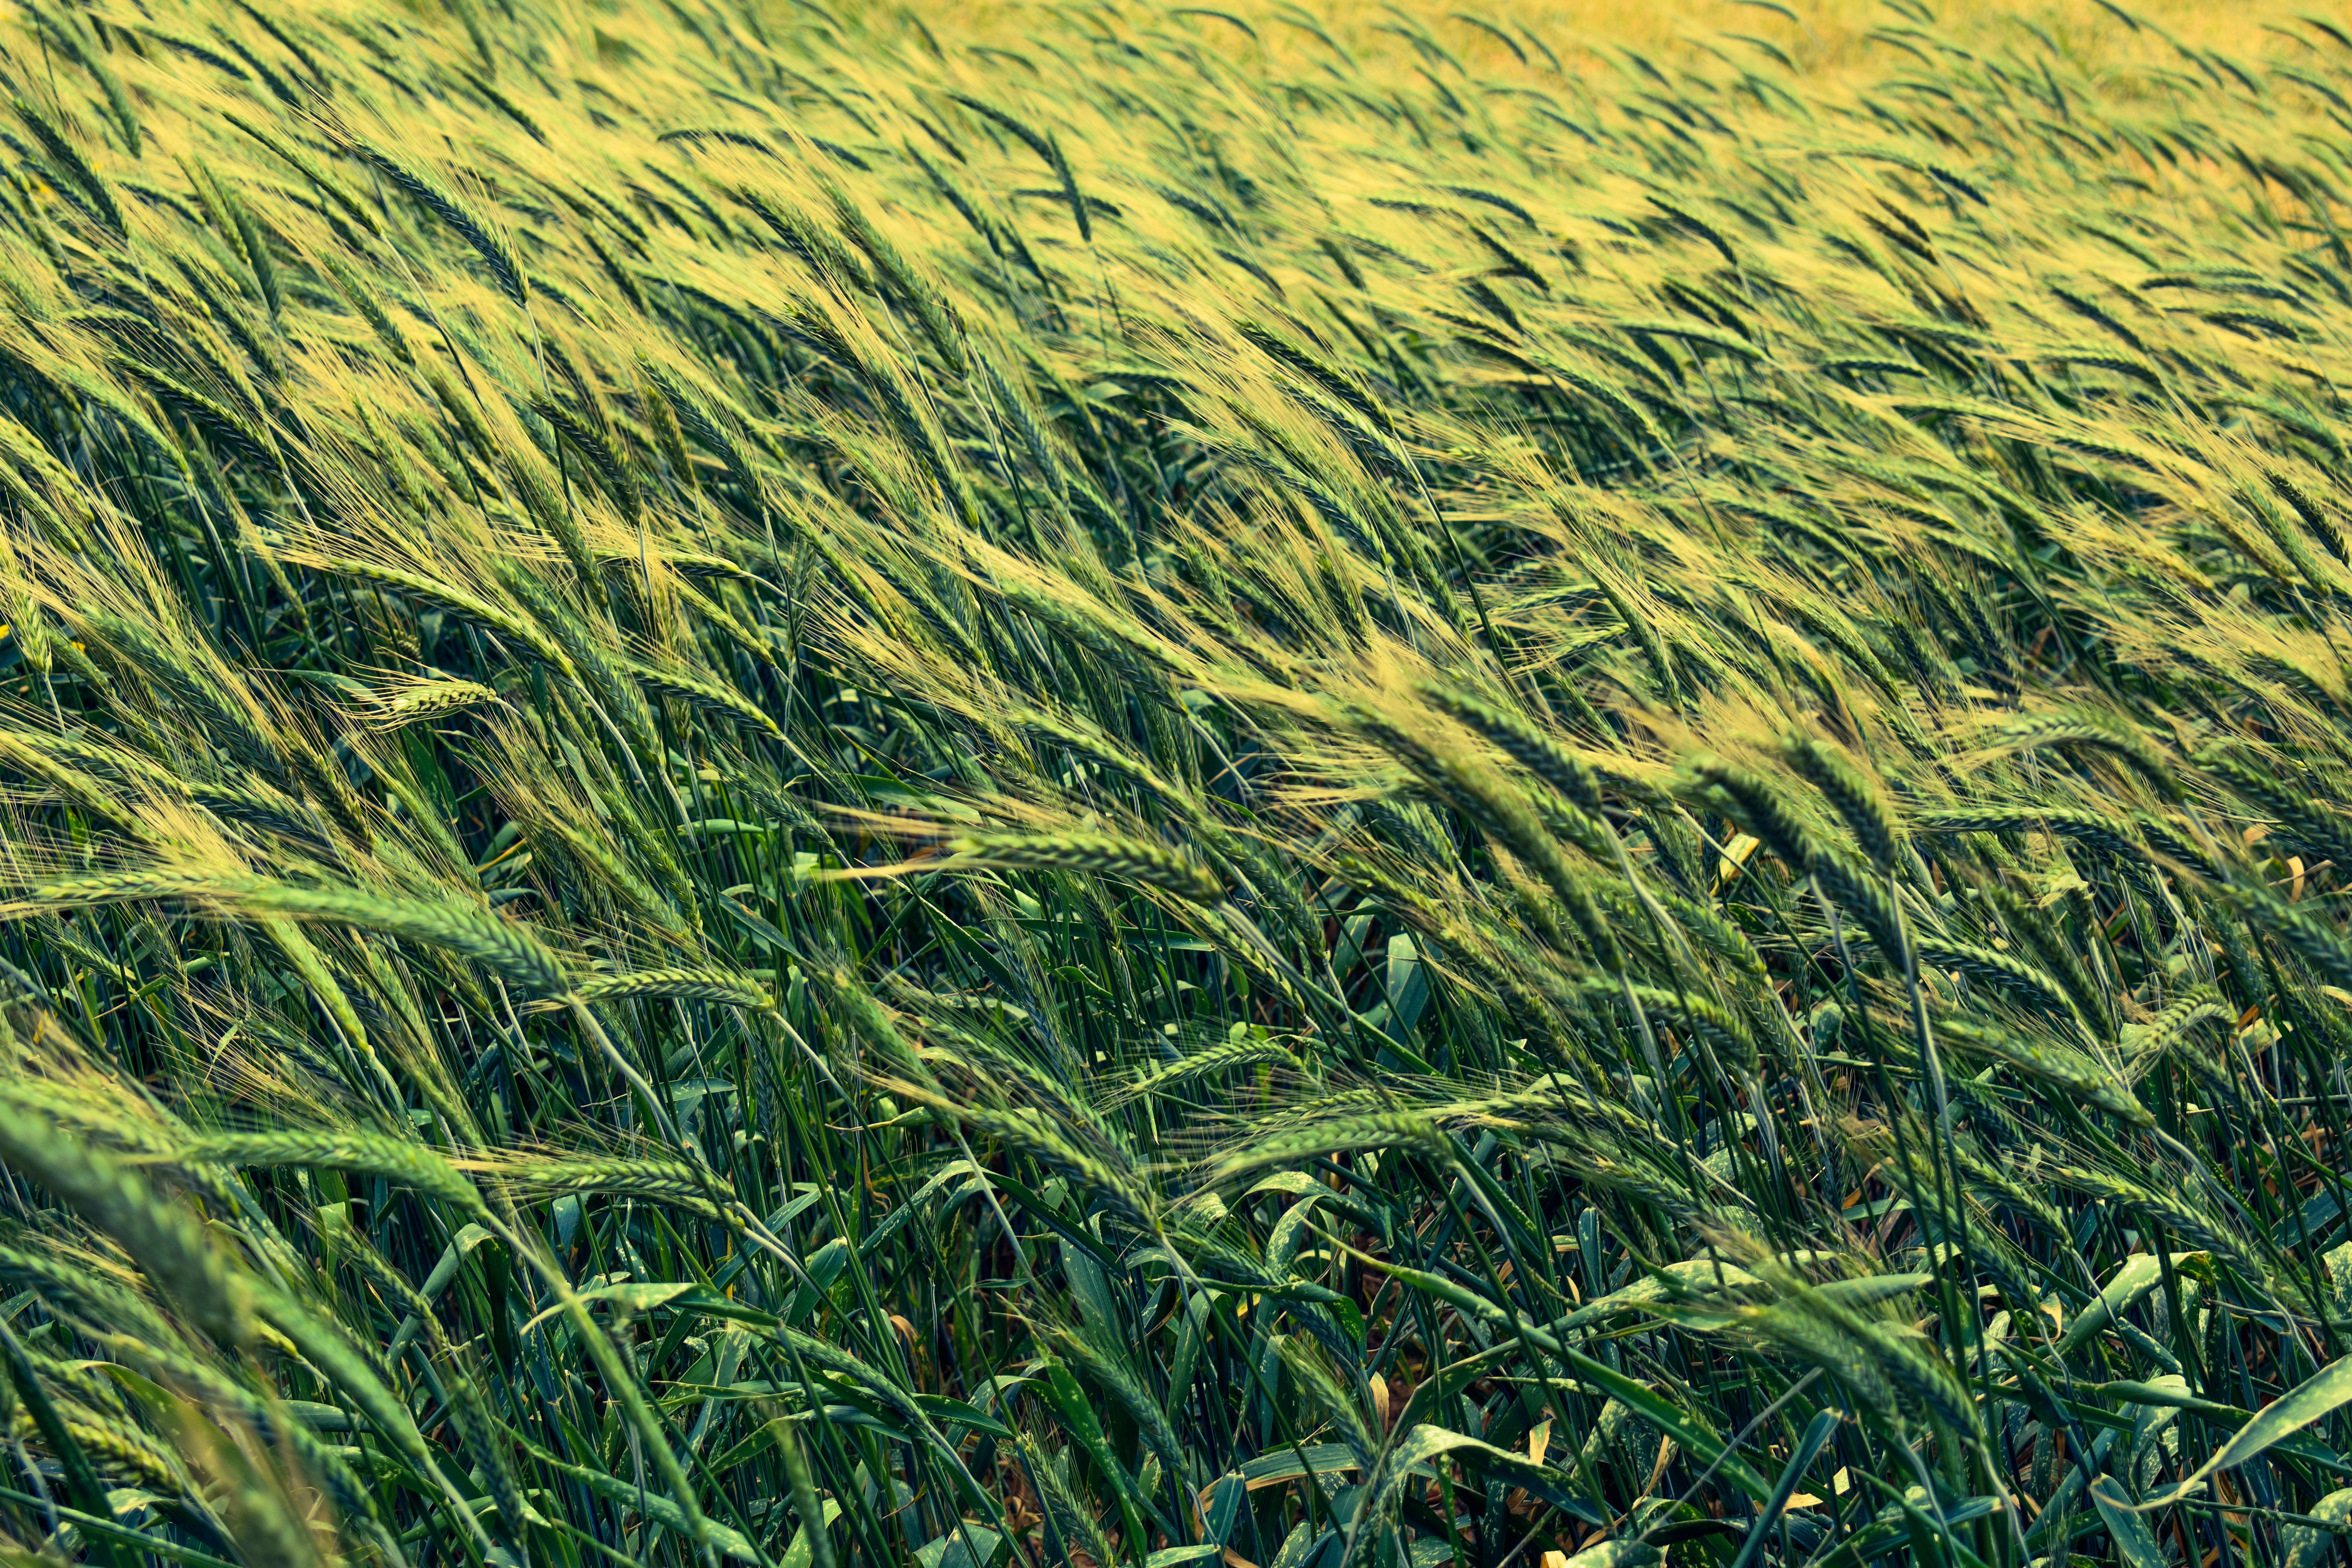
nature, grass, plant, field, lawn, meadow, barley, wheat, grain, prairie, flower, wind, food, green, crop, soil, ear, agriculture, grassland, rye, plantation, cereals, paddy field, flowering plant, triticale, grass family, land plant, phragmites